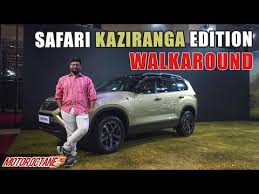
Label: noambulance